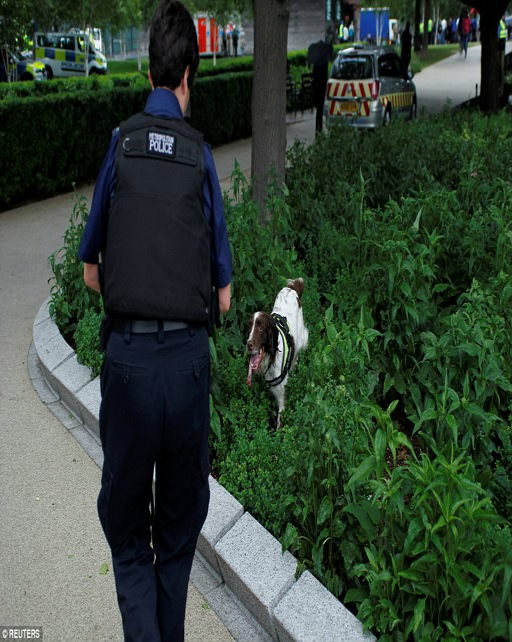
police officers and dogs sweep the area ahead of the vigil , which was led by politician